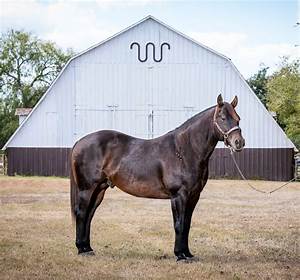
Label: horse